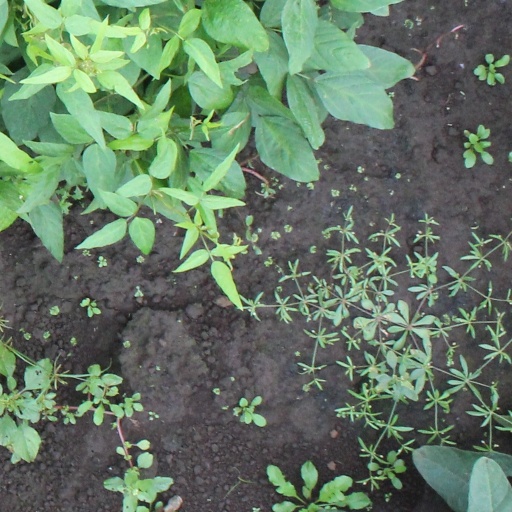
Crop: soybean